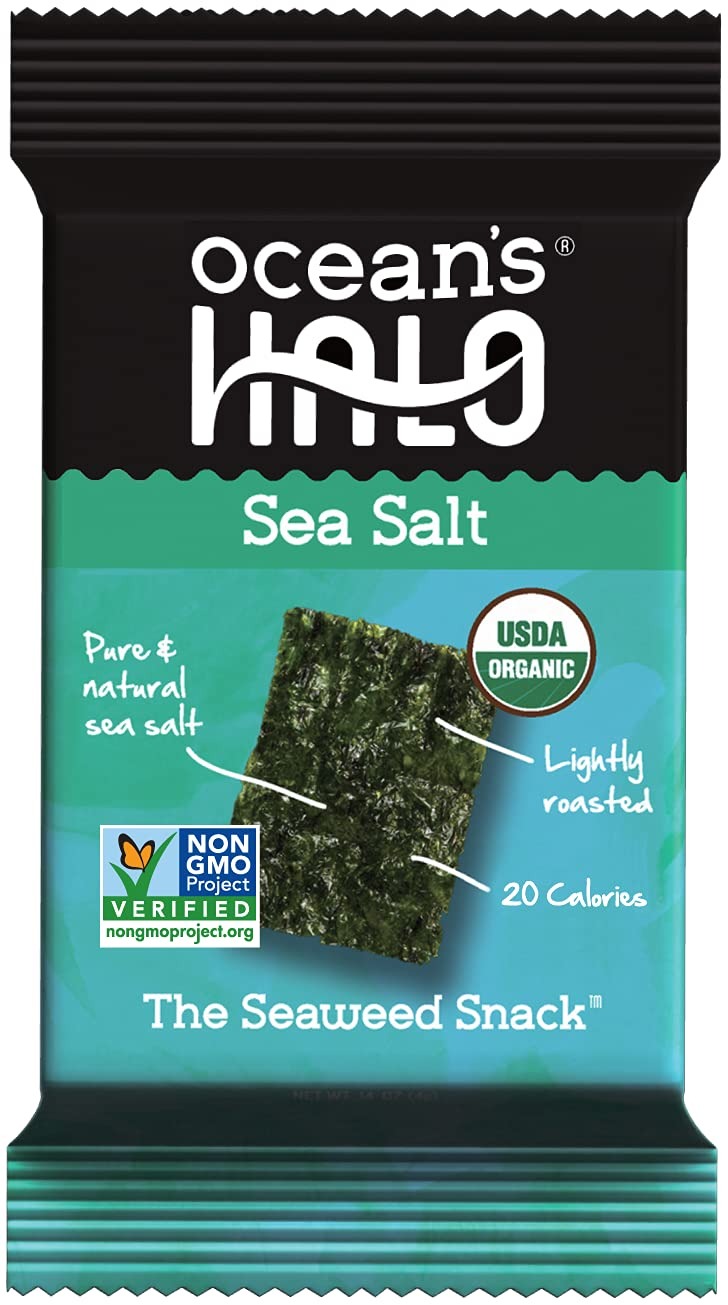
Item Name: Ocean's Halo Seaweed Snacks (Sea Salt) 1 case of 12 Unit Trays
Value: 1.0
Unit: Count

Price: 9.36